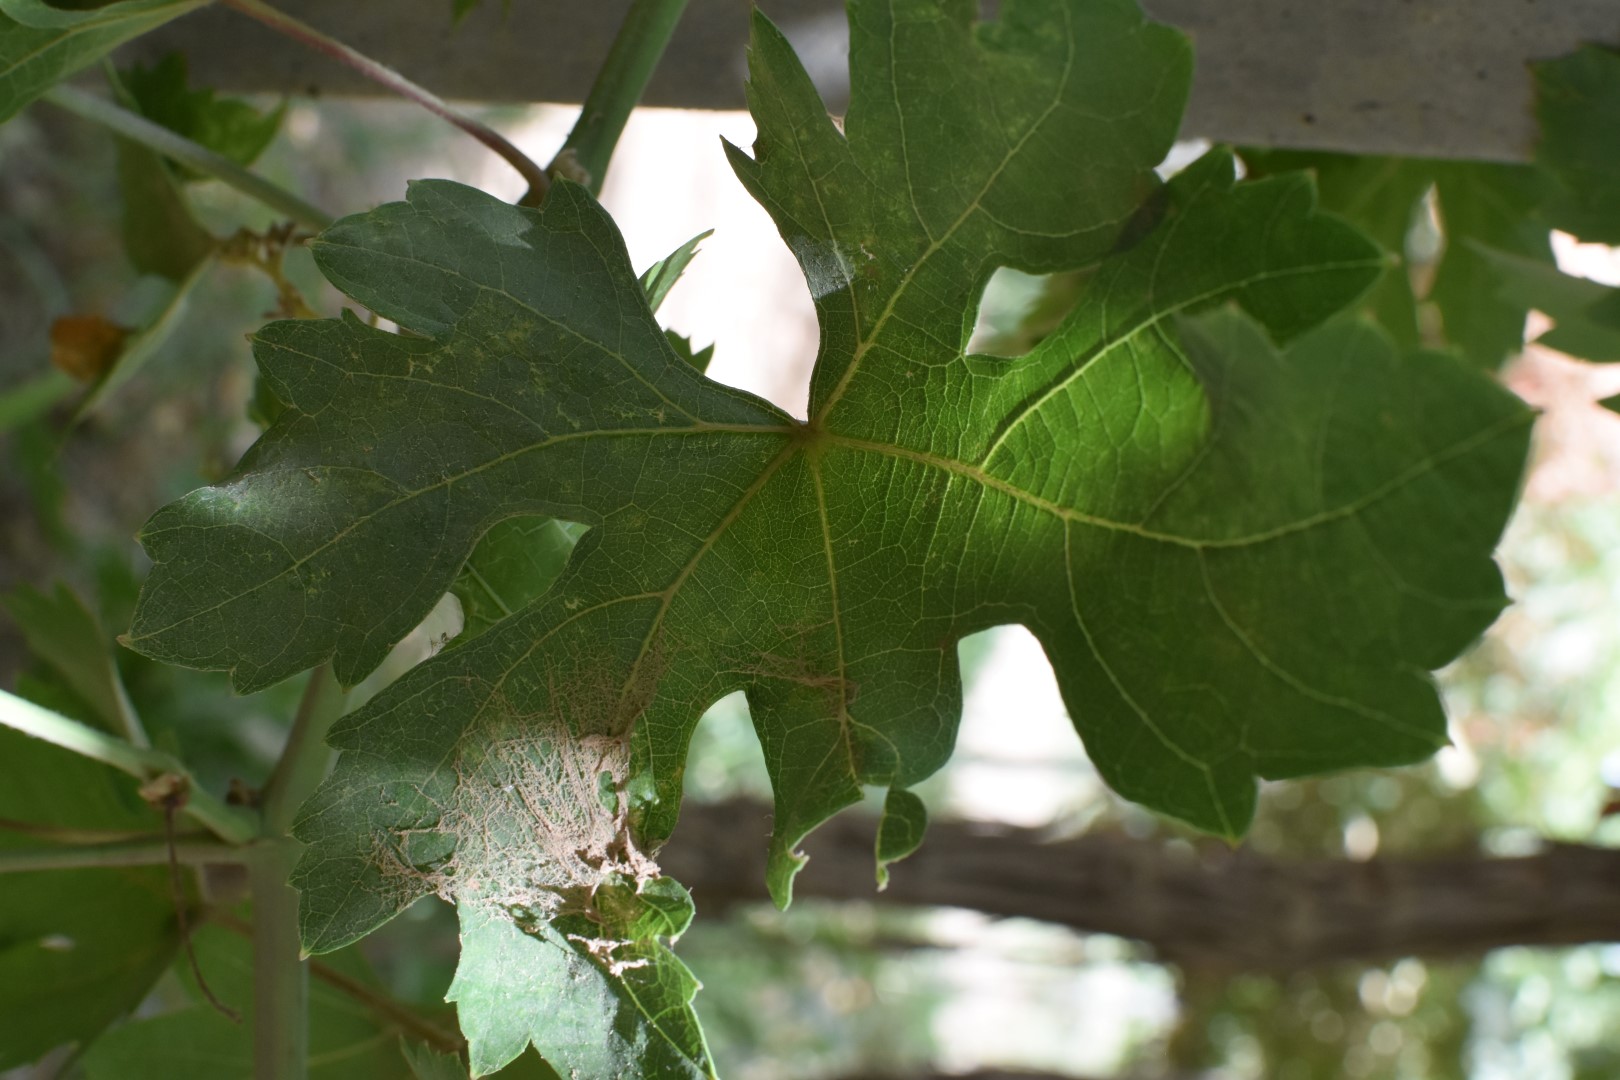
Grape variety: Riasi